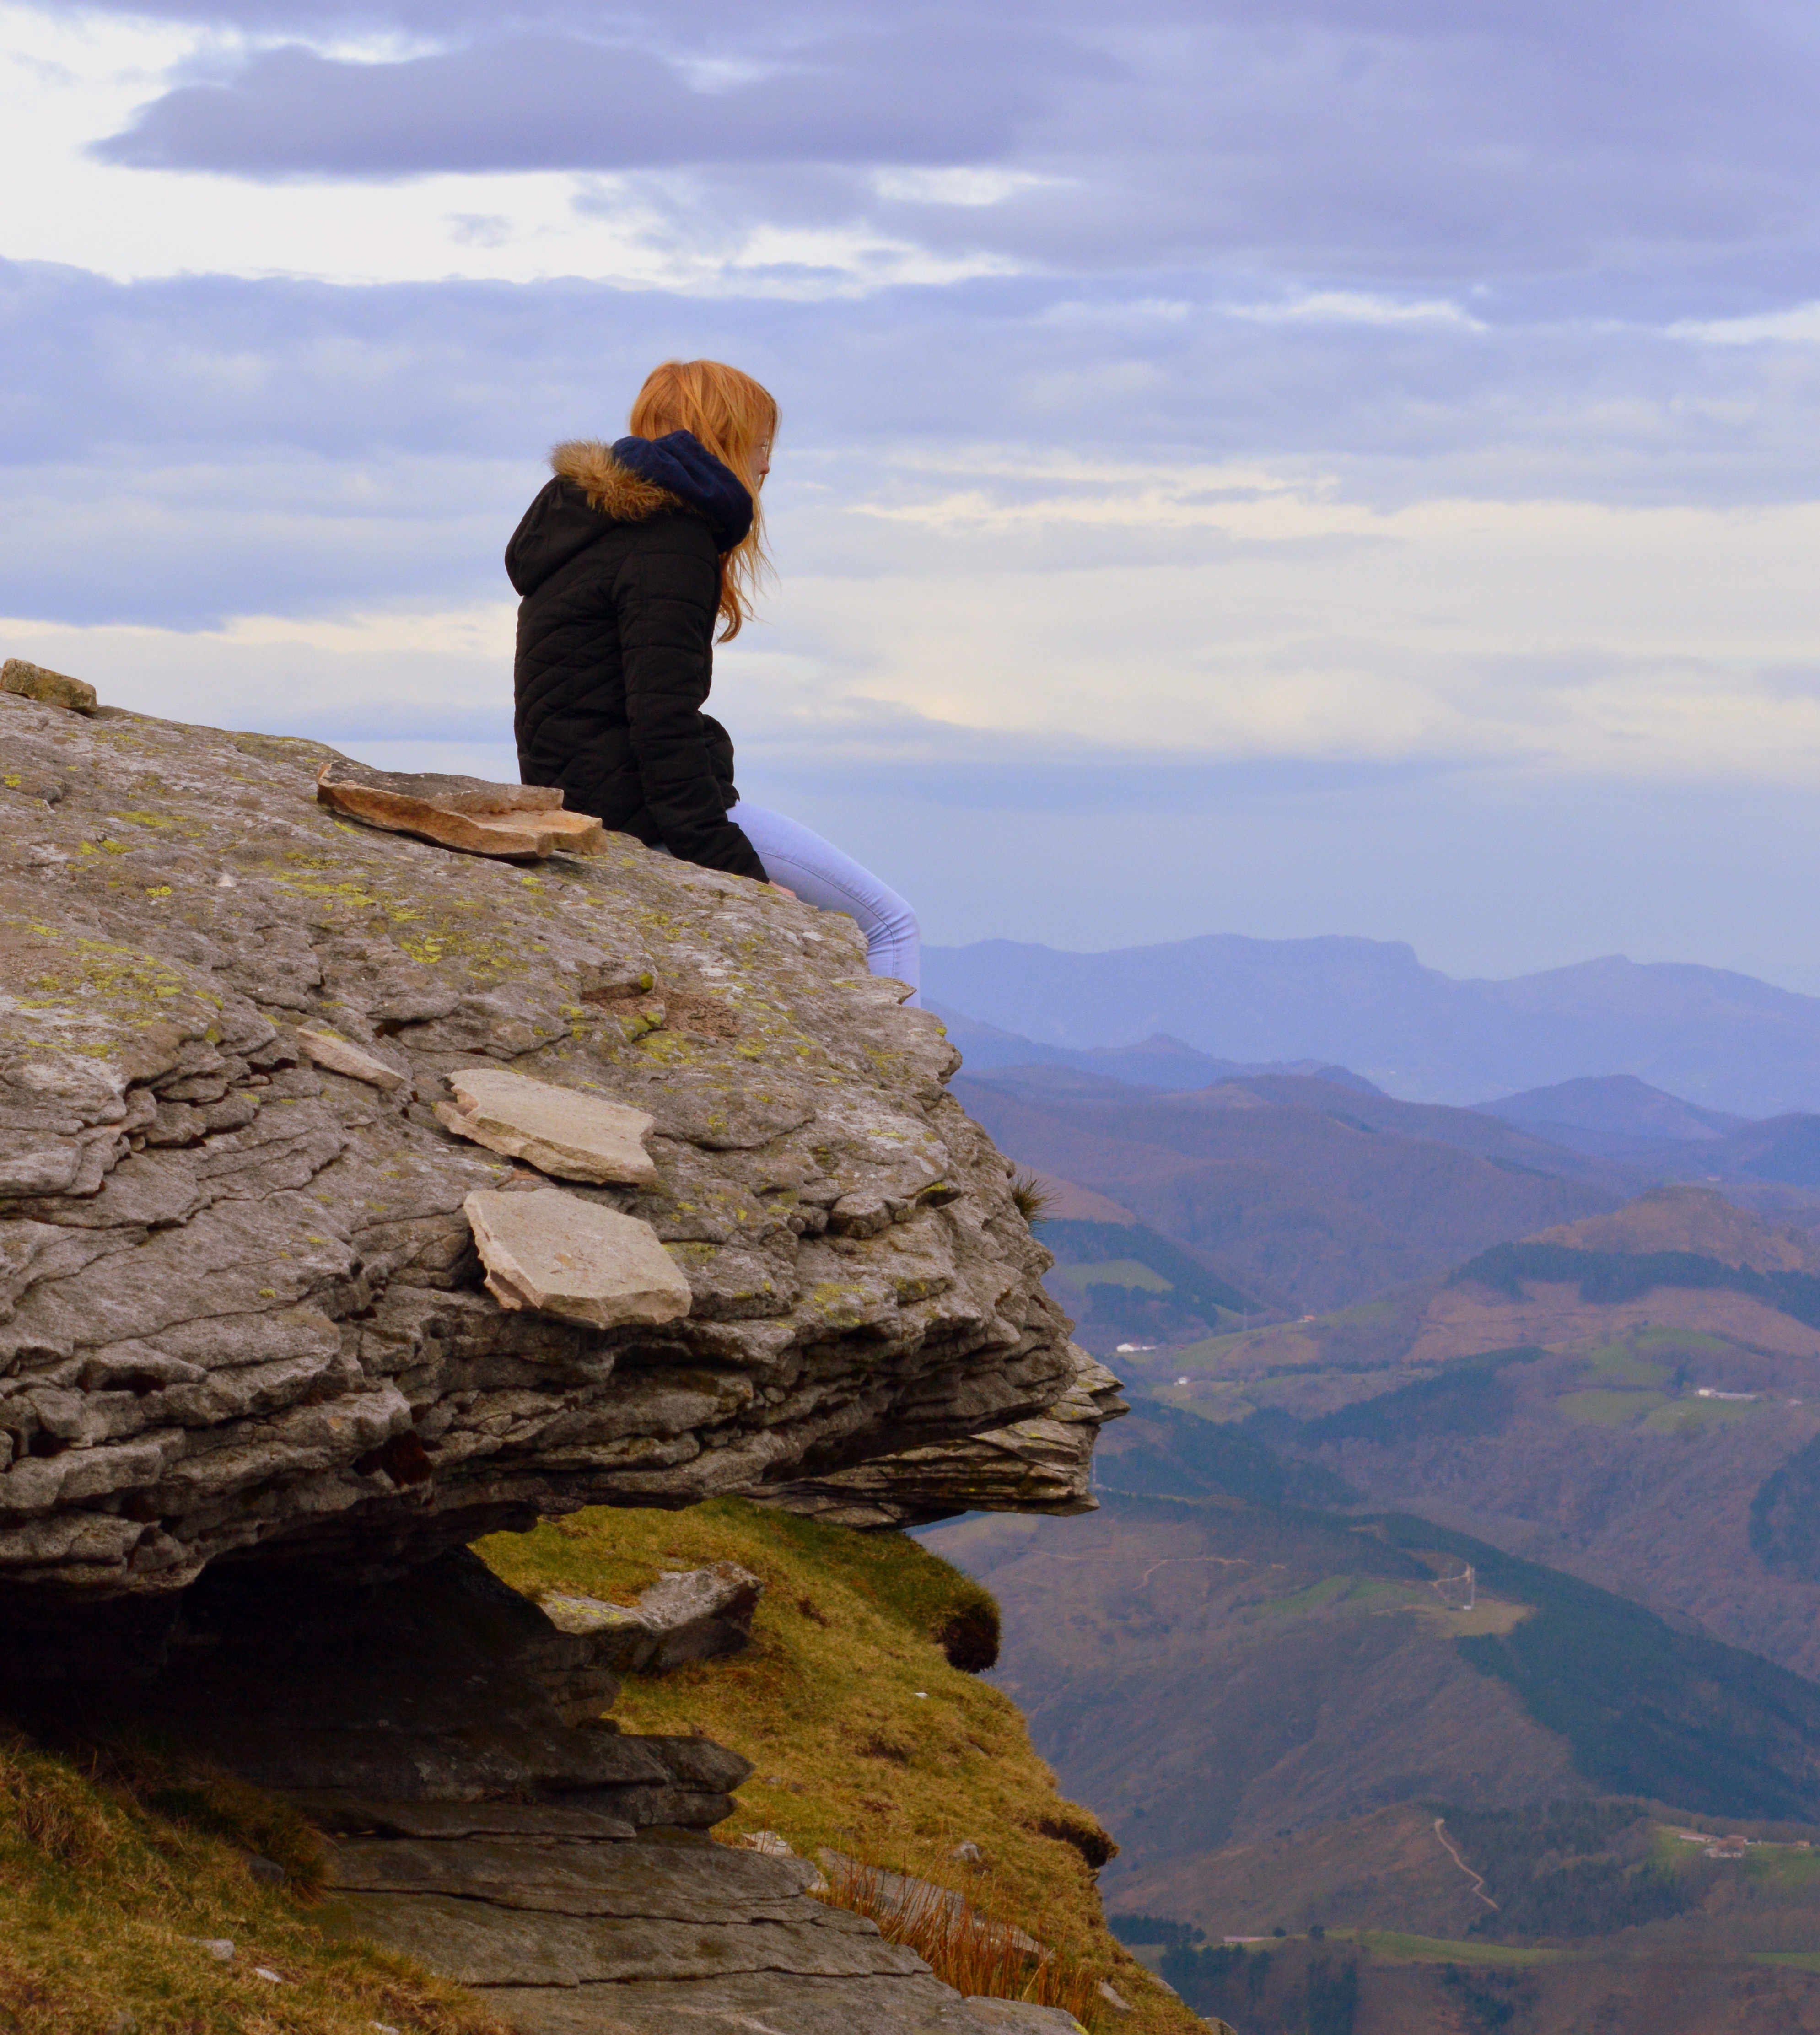
sea, coast, rock, wilderness, walking, mountain, adventure, mountain range, cliff, thinking, extreme sport, terrain, ridge, summit, background, geology, meditation, fell, landform, mountainous landforms